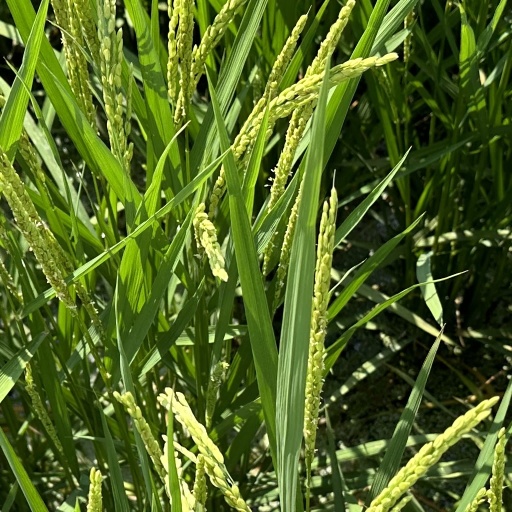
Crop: rice